Fit India Movement

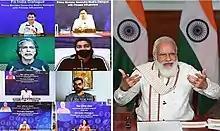
Prime Minister Modi interacting with the various fitness enthusiasts during the Fit India Dialogue event in 2020. Also visible are Virat Kohli, Milind Soman, the sports minister and Afshan Ashiq.

A committee has been formed to advise government on this campaign. It is composed of various government officials, members of the Indian Olympic Association, national sports federations, private bodies and fitness promoters.